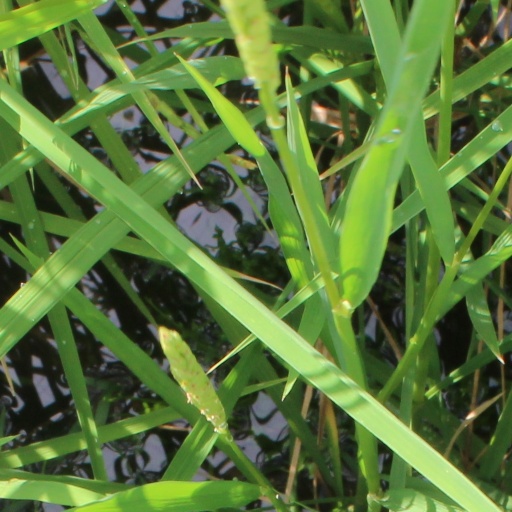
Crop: rice